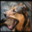
Label: dog